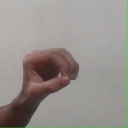
अक्षर: औ